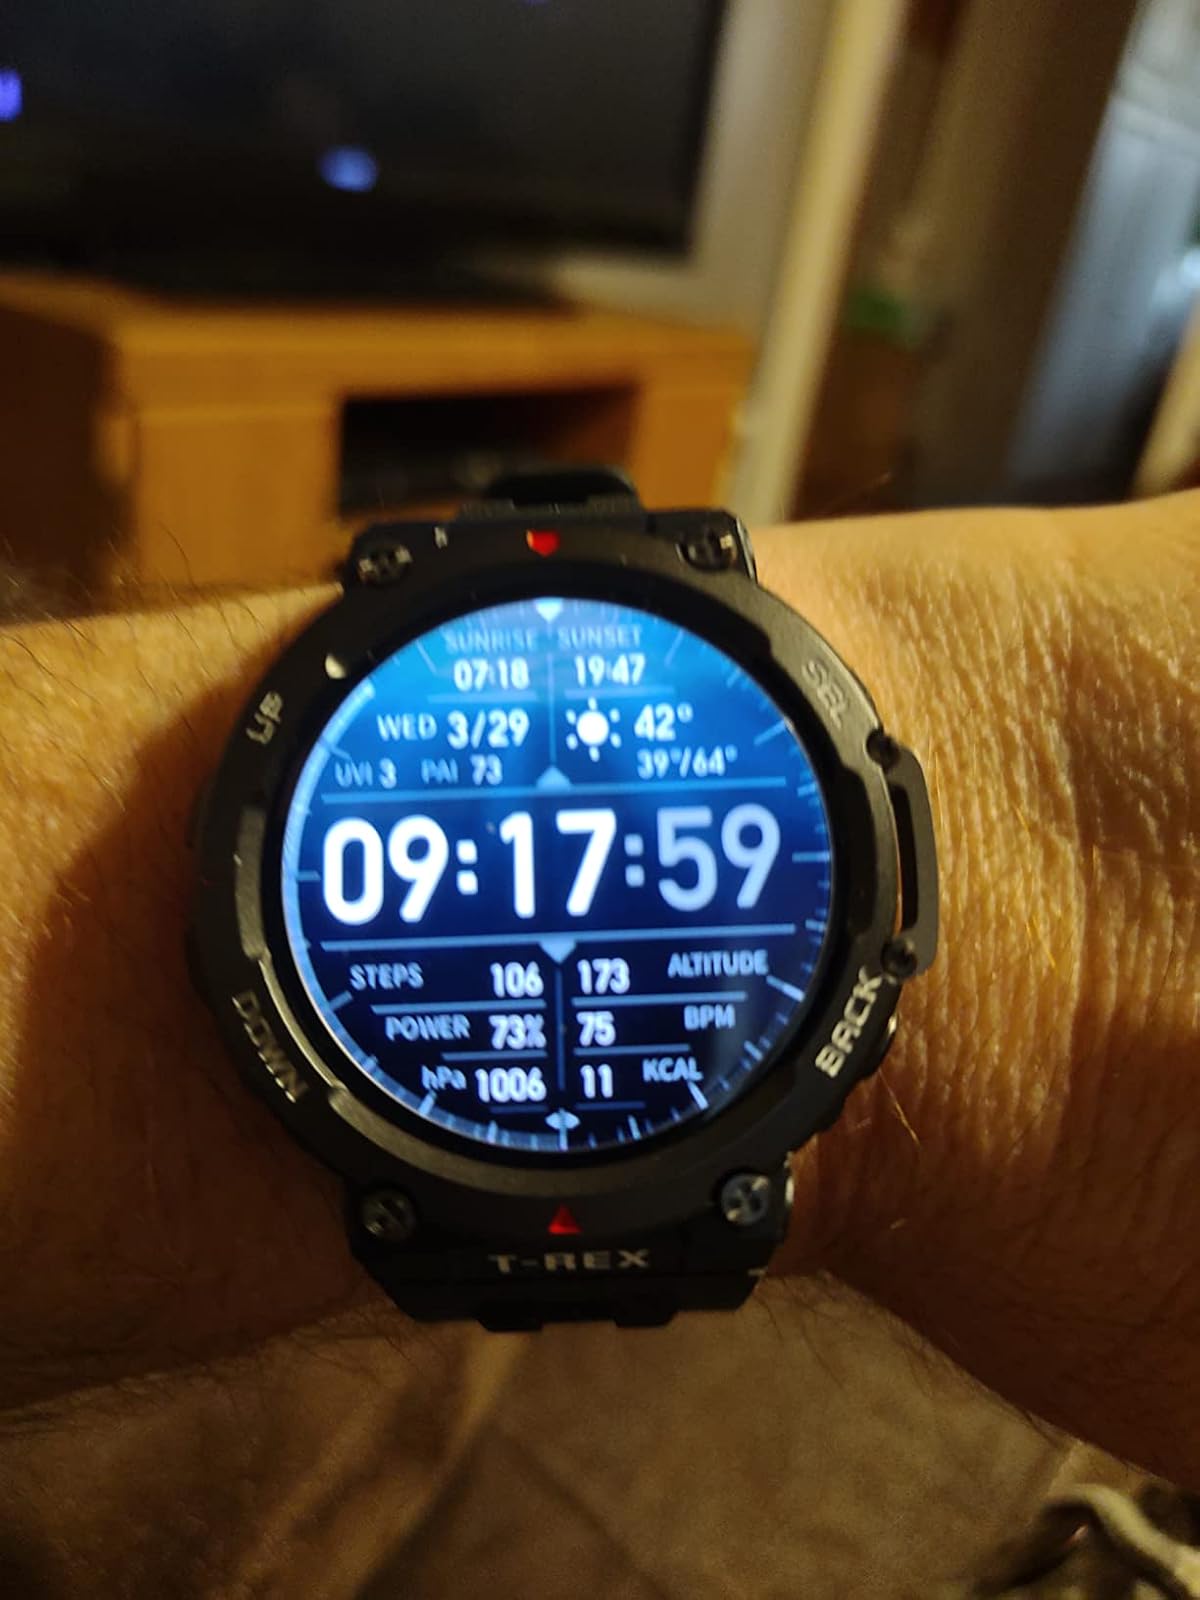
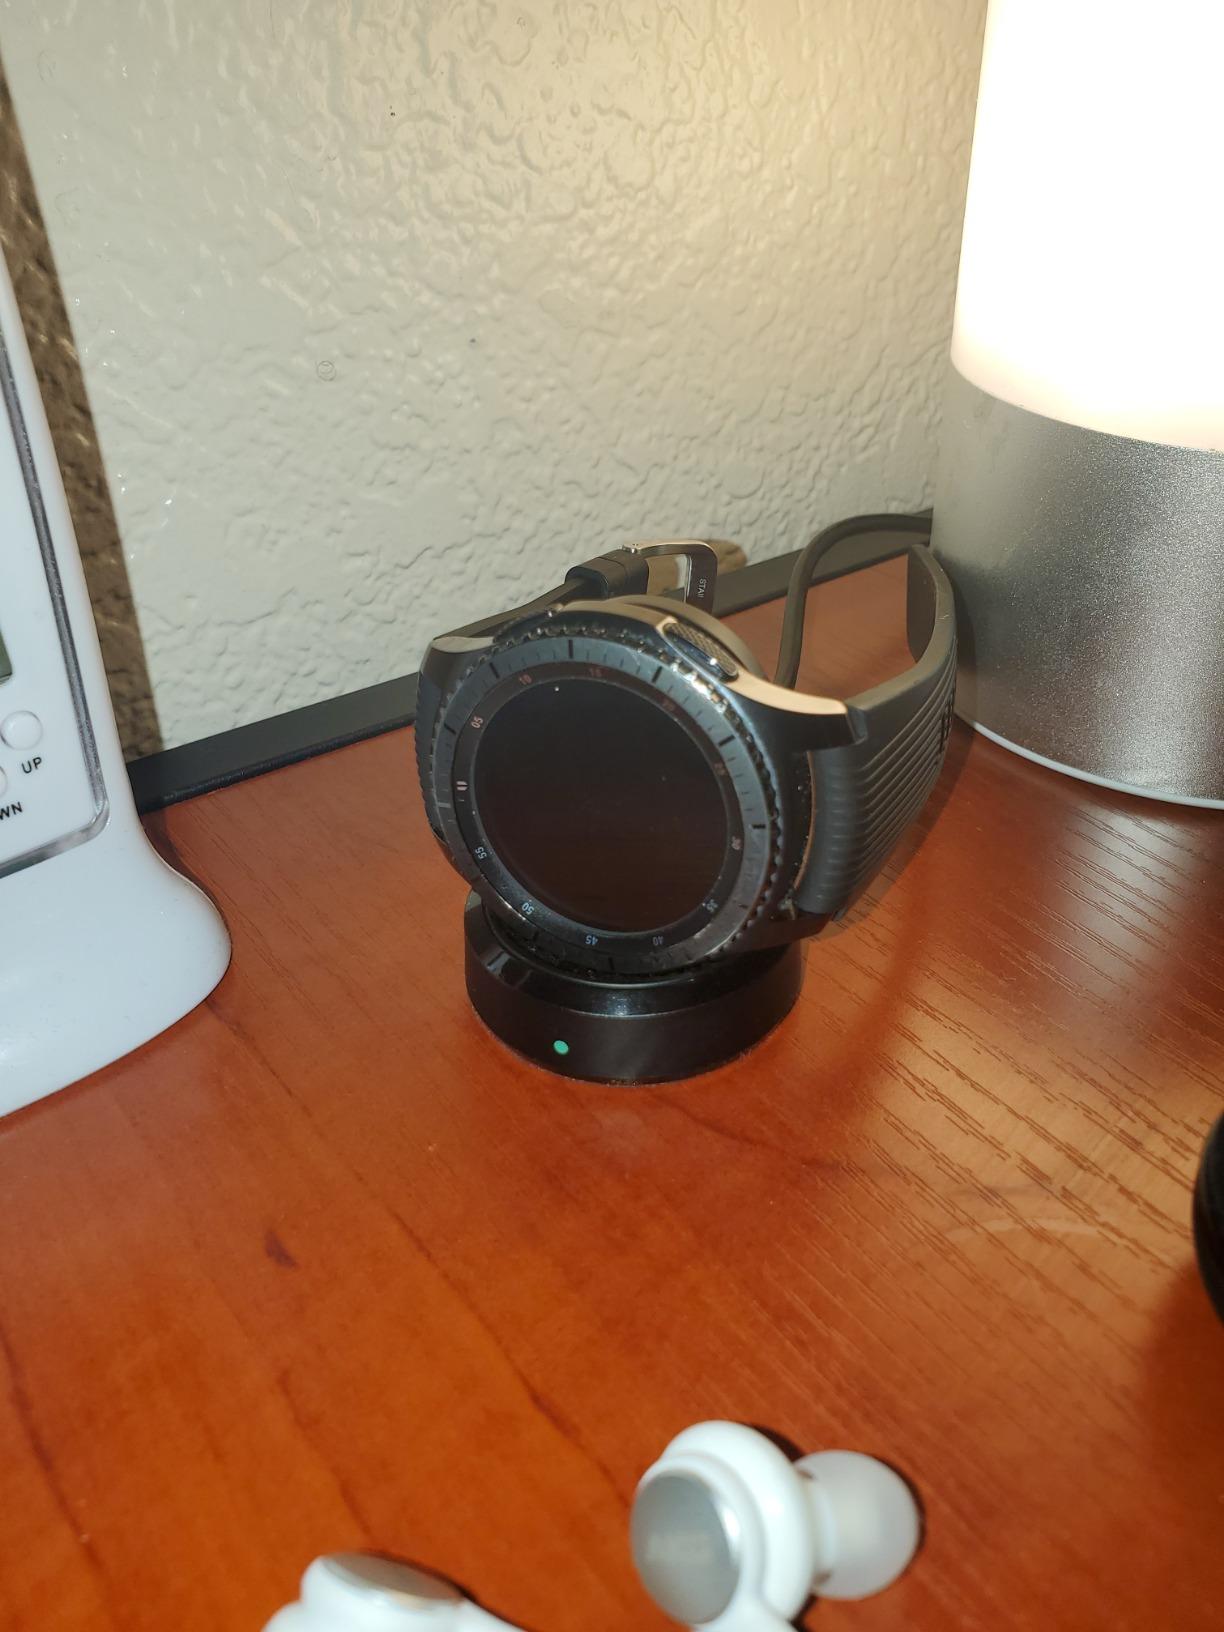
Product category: smartwatch
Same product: no